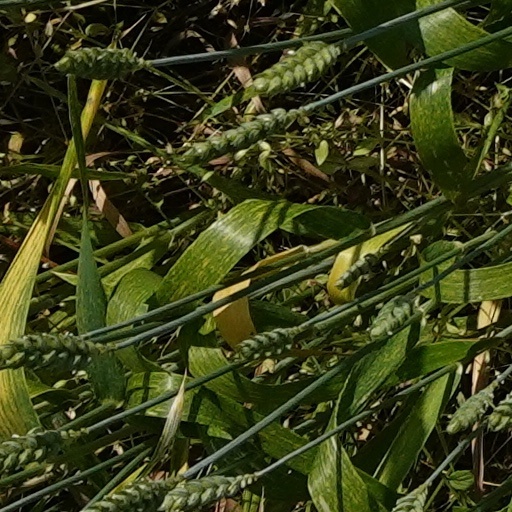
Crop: wheat